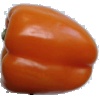
Label: Pepper Orange 1